Naples Dioscurides

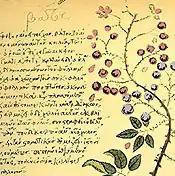
Vienna Dioscurides Wild Blackberry

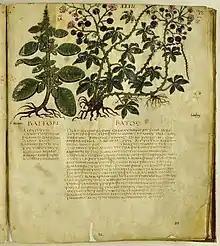
Blite and blackberry Naples Dioscorides 65

The Naples Dioscurides comprises 172 folios with an approximate page size of 29.7 x 14 cm (11 11/16 x 5 1/2 inches). Not all folios are exactly the same size. The medium of the Naples Dioscurides is ink and parchment on vellum. The arrangement of the manuscript differs from the original "De Materia Medica" heavily. Whereas the "De Materia Medica" features plants, animals, and minerals, the Naples Dioscurides only features plants. It should also be noted that instead of five volumes, the Naples Dioscurides is only one. Unlike other Dioscurides, the Naples Dioscurides lists plants in alphabetical order, more in keeping with the format of a manual than the original. The plant descriptions are recorded below the illustration in two or three rather narrow columns, recalling the arrangement the earliest scroll version of the work would have had, before the codex form became near-universal.